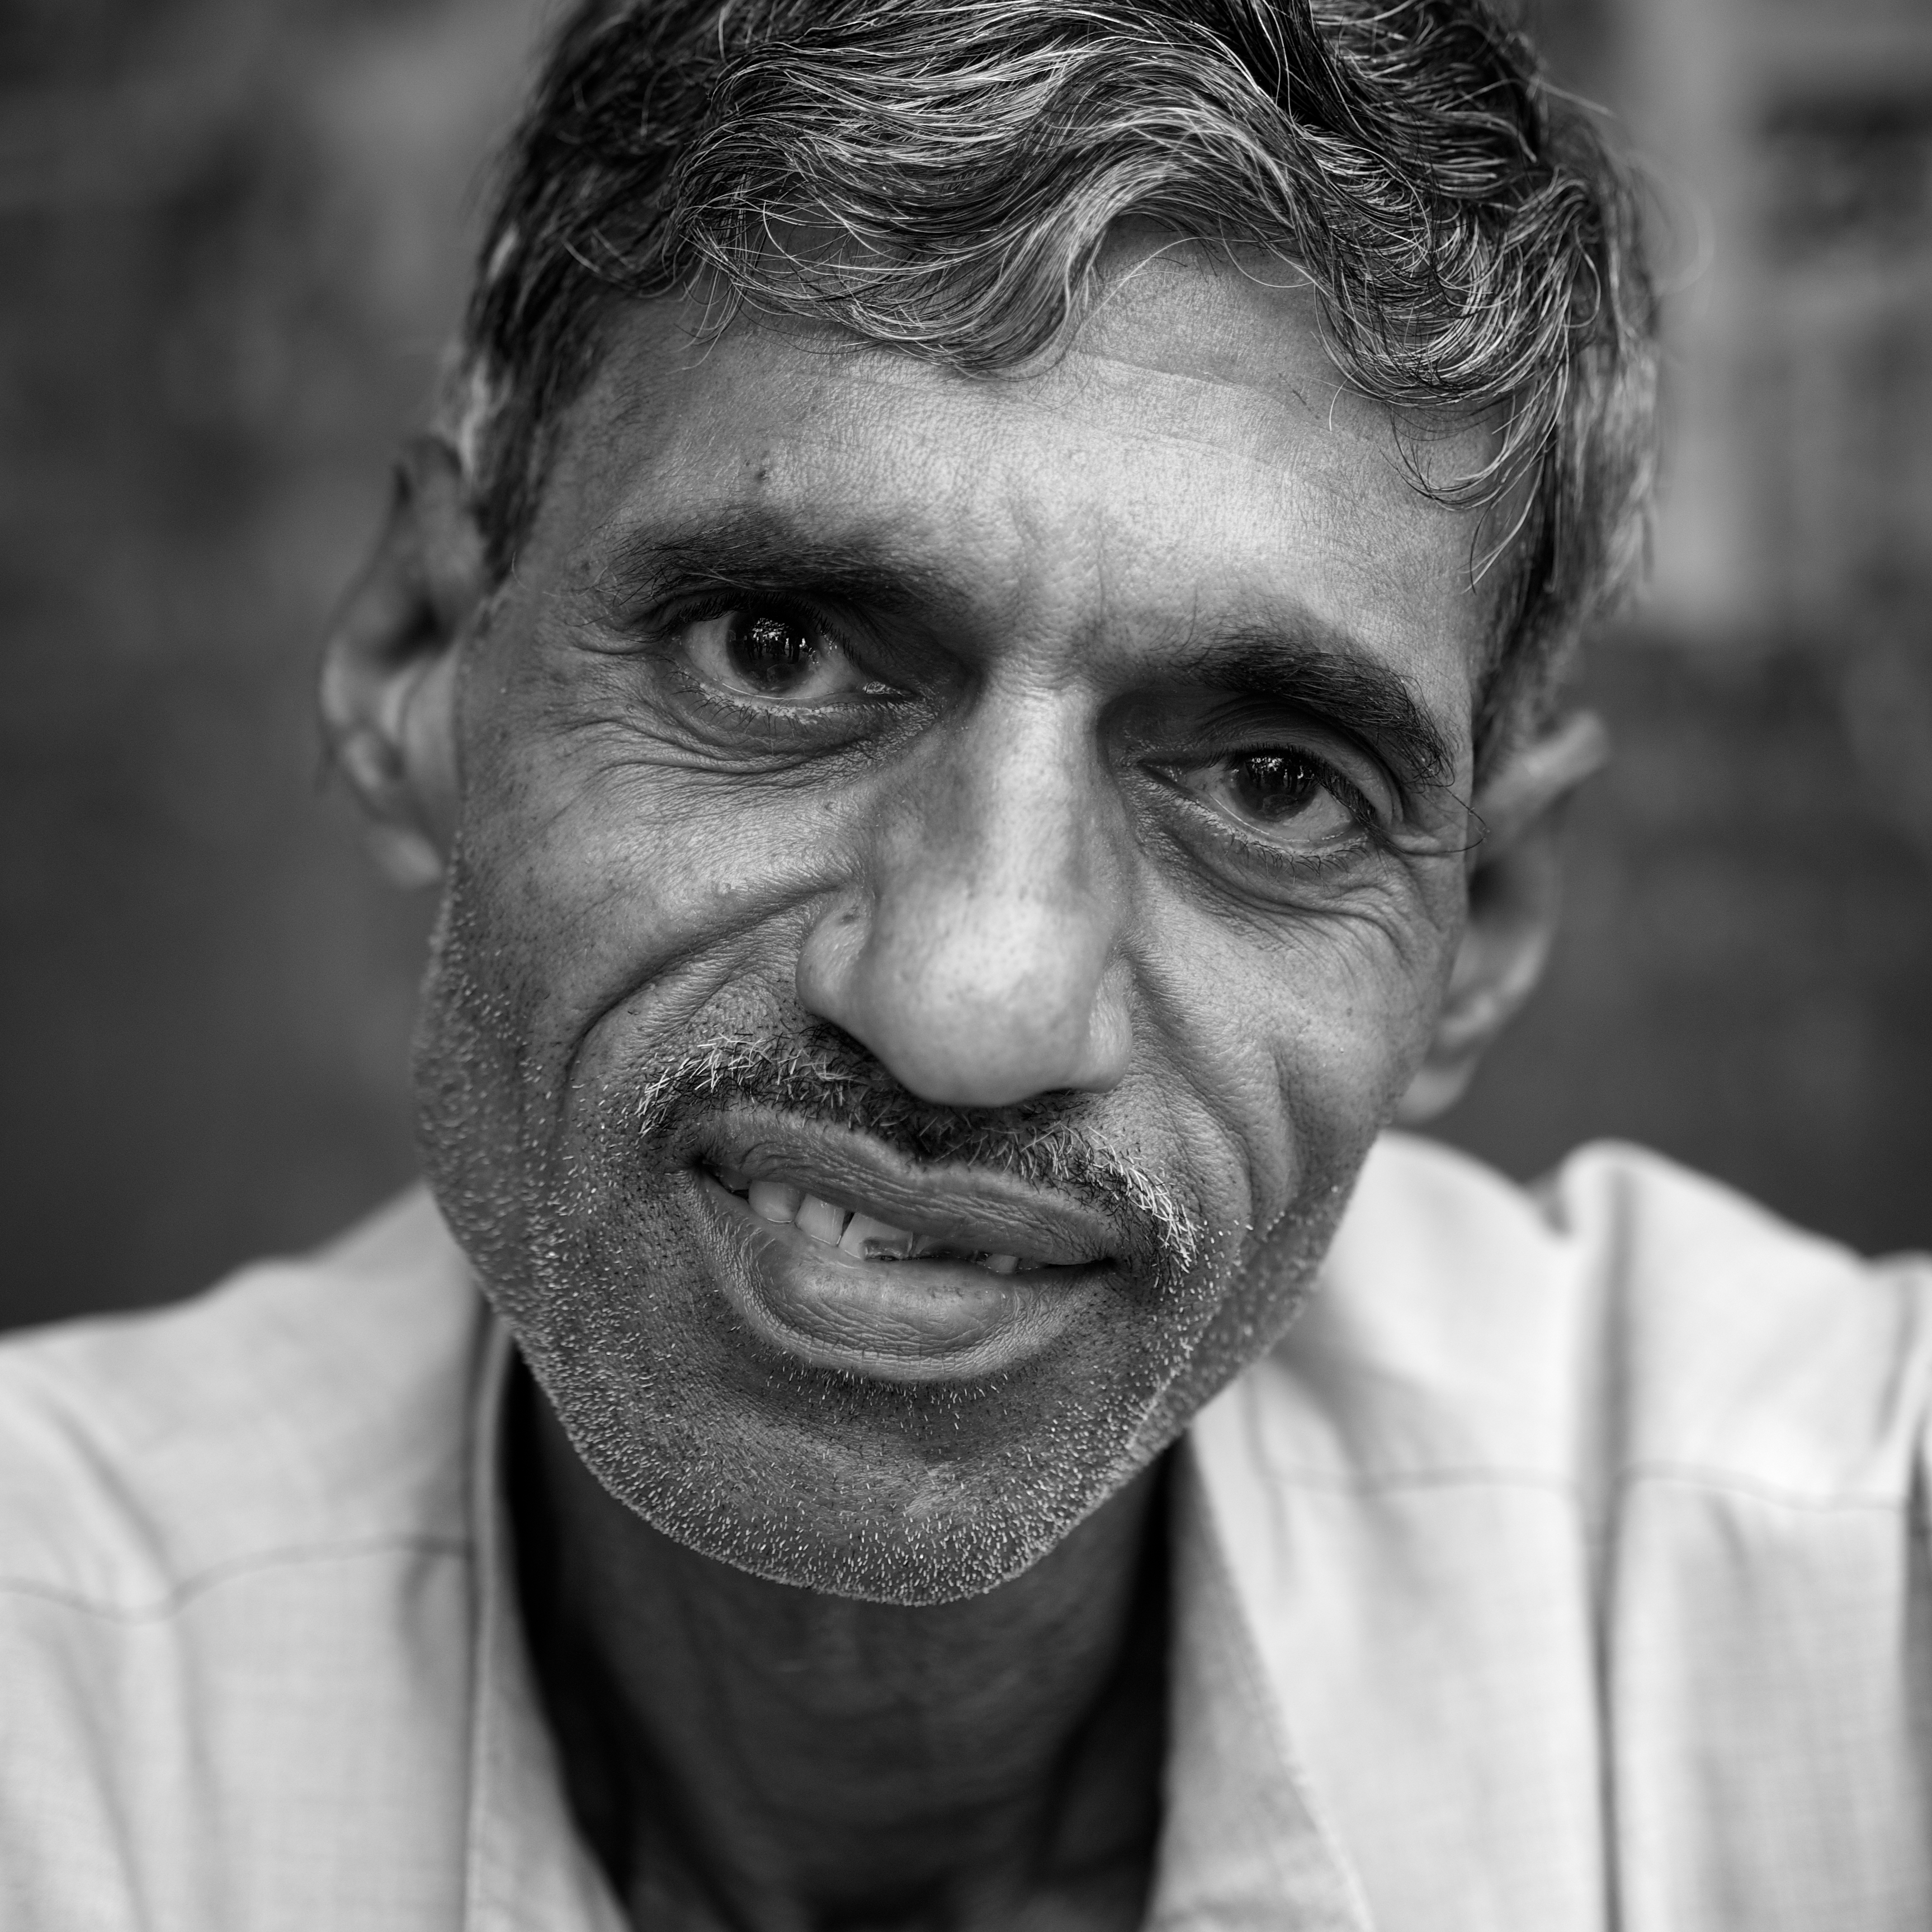
man, person, black and white, white, street, photography, ebook, male, portrait, training, black, monochrome, senior citizen, streetphotography, flickr, face, thomas, video, olympus, omd, fuji, leica, monochrom, leuthard, hcb, thomasleuthard, monochrome photography, portrait photography, facial hair